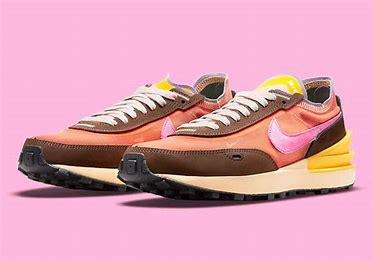
Brand: Nike
Model: Waffle One